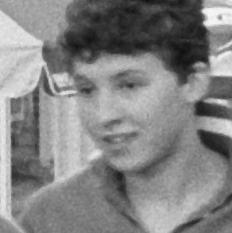
Age: 17